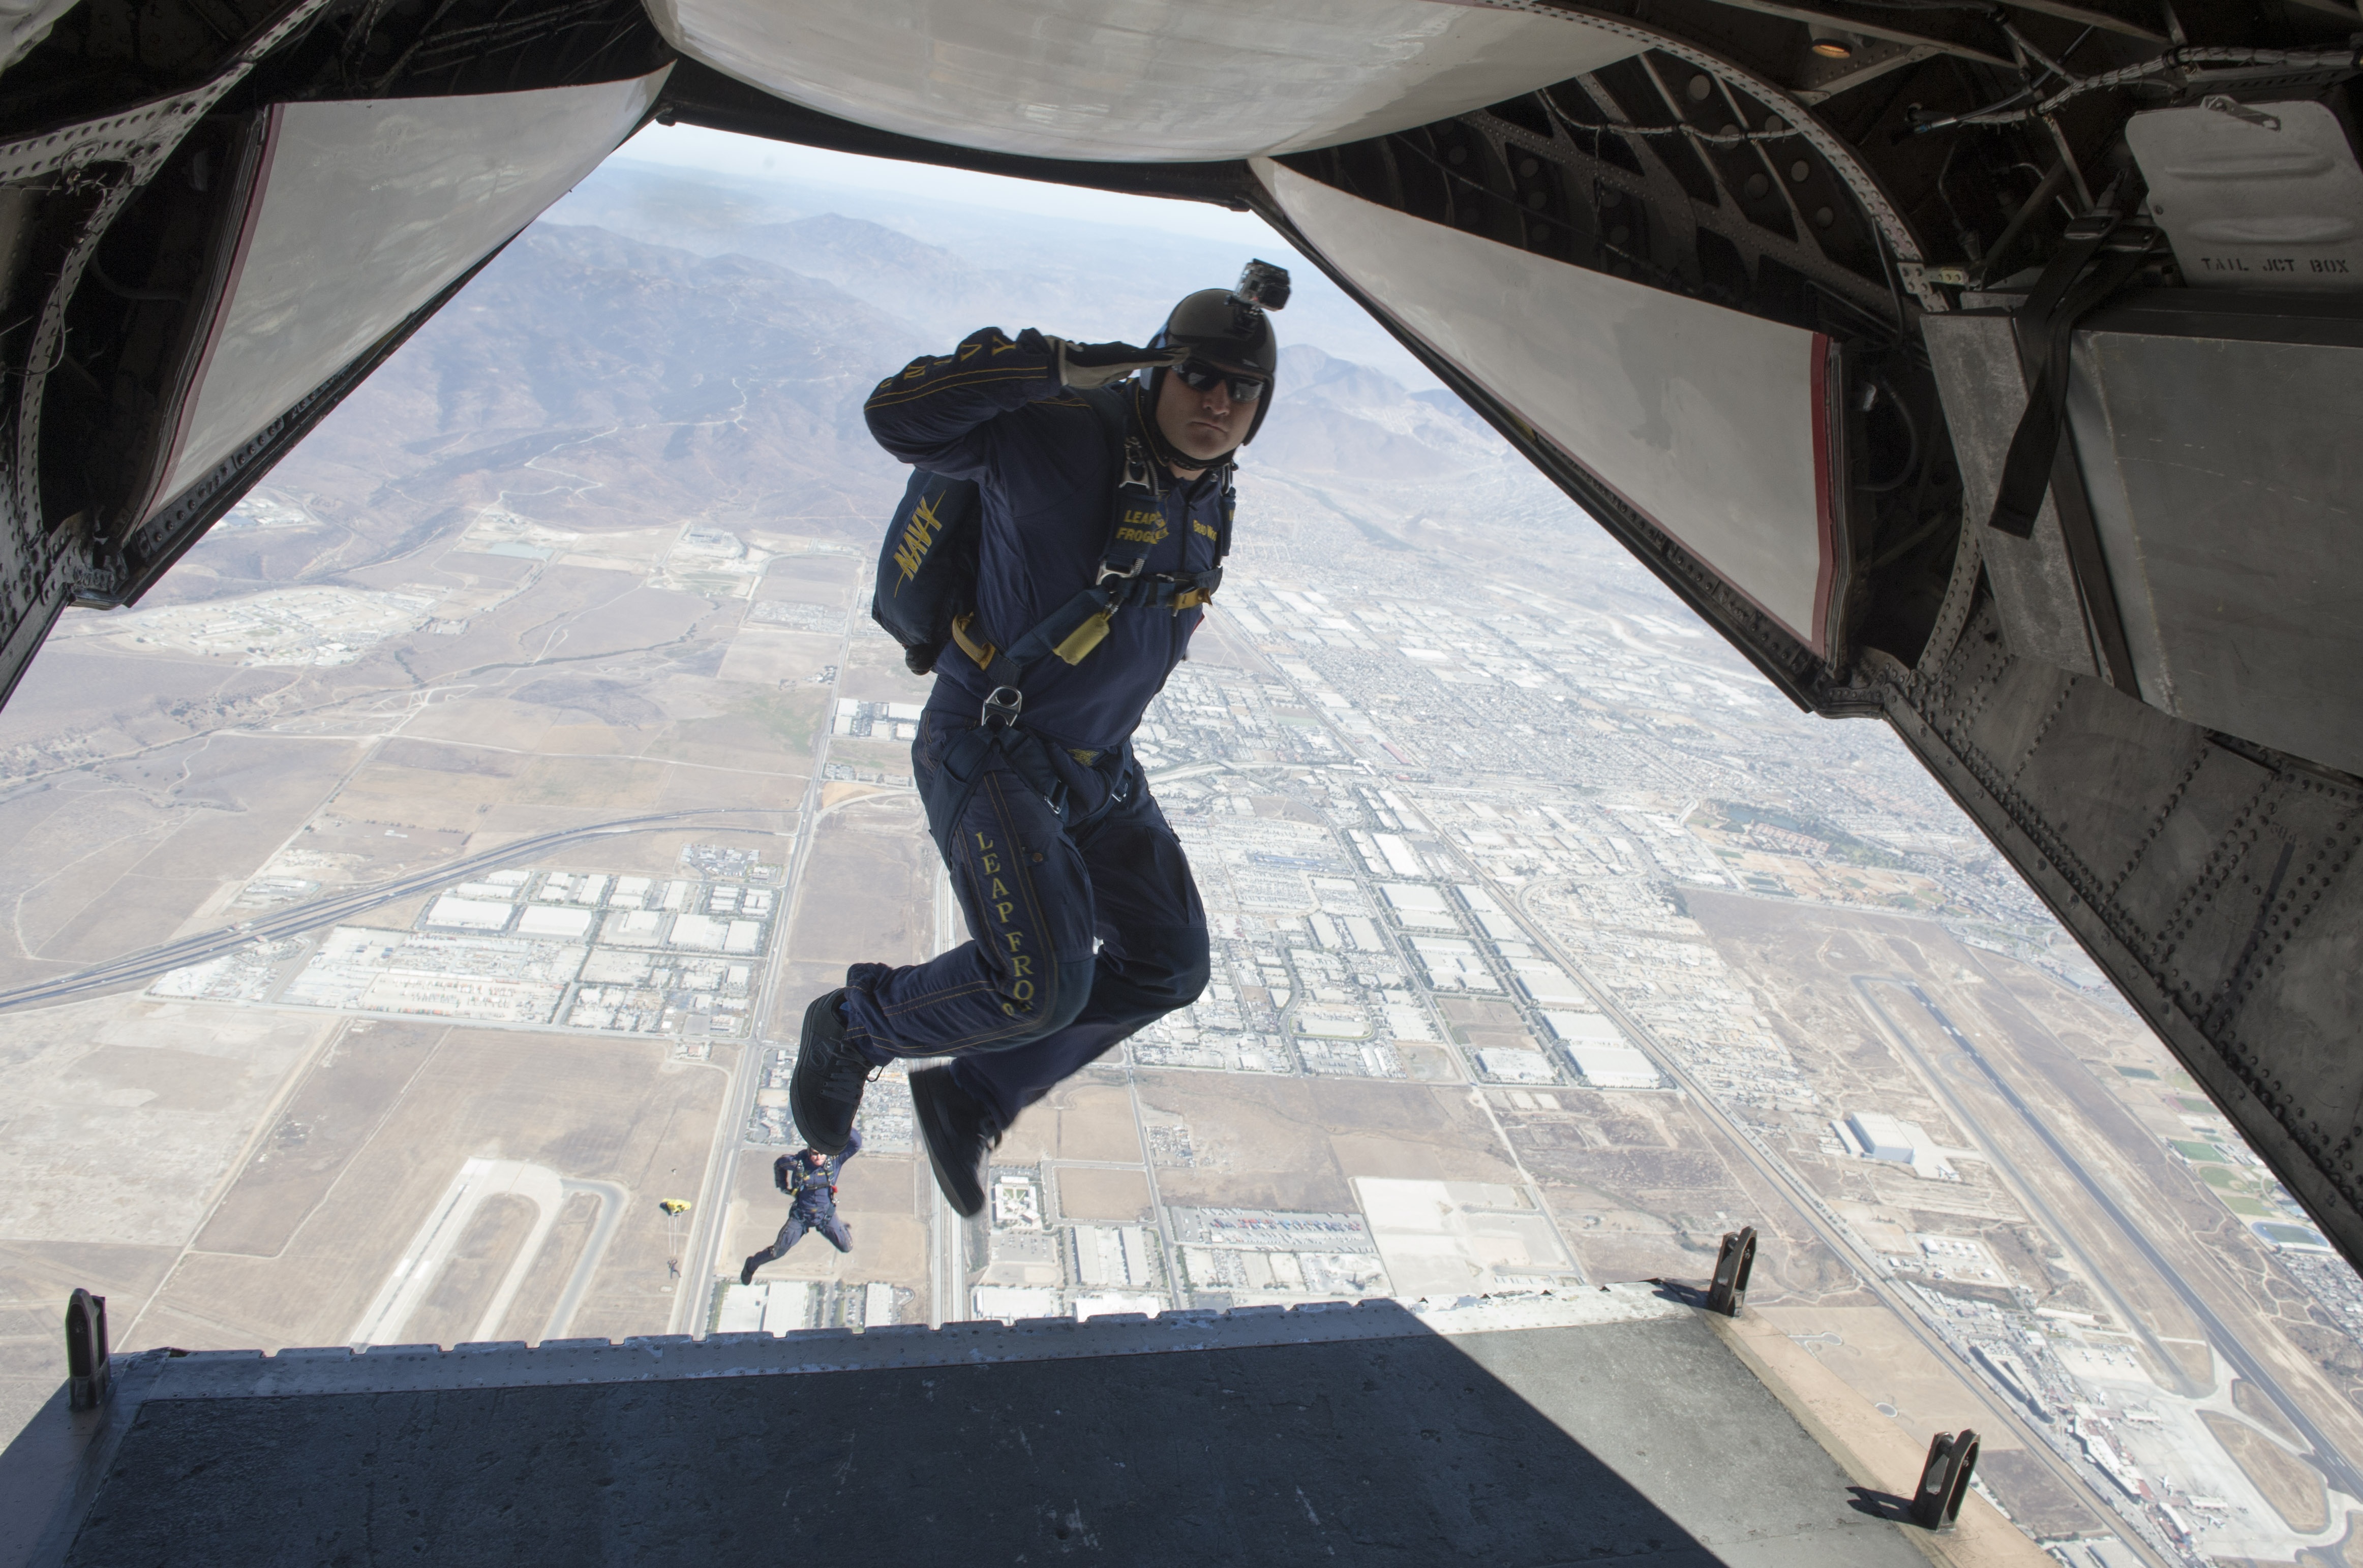
snow, people, sky, jump, airplane, military, high, flight, training, extreme sport, parachute, falling, skydiving, team, sports, seals, navy, stunts, parachuting, atmosphere of earth, leap frogs